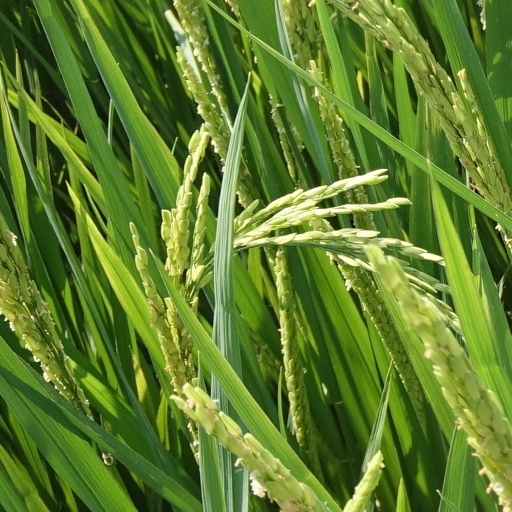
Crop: rice